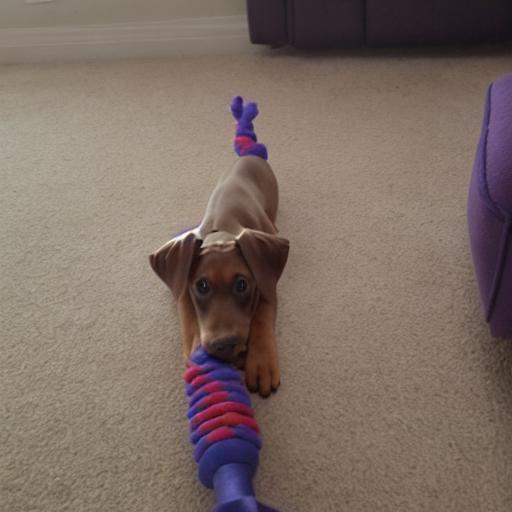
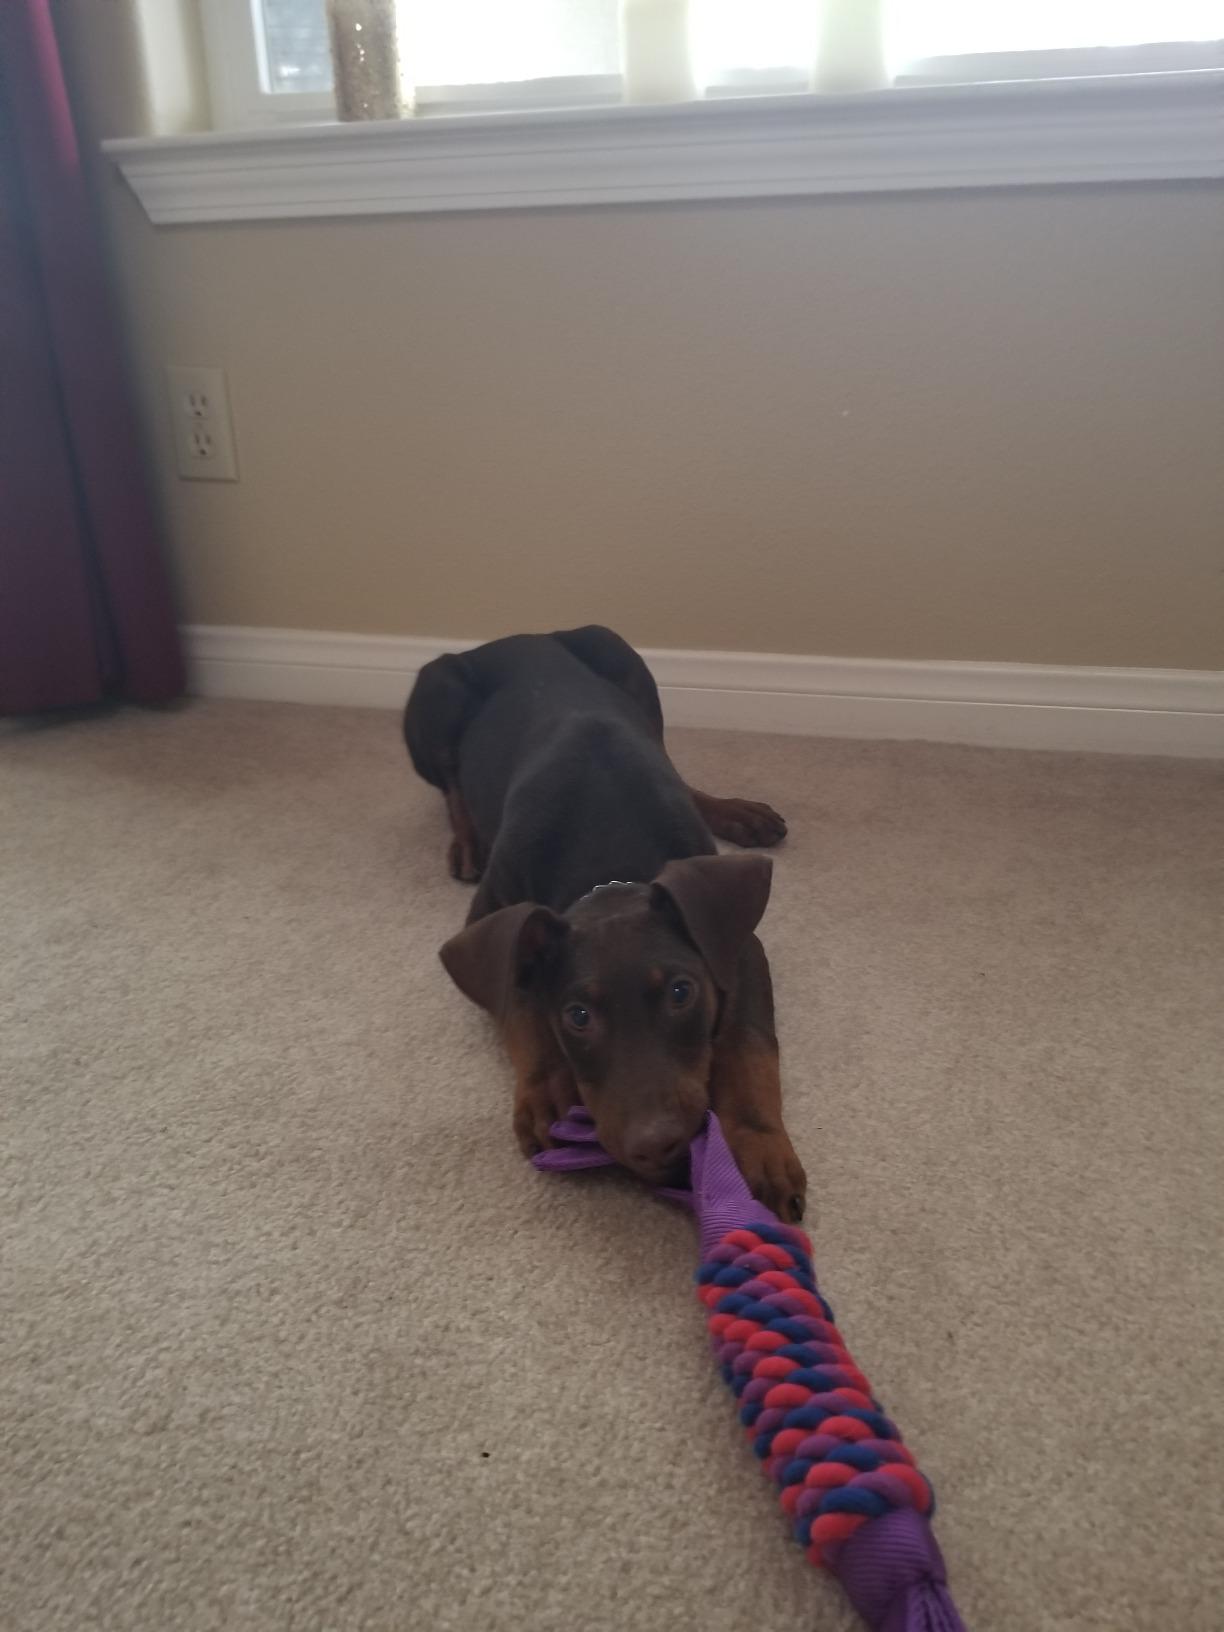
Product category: items_toy
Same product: no